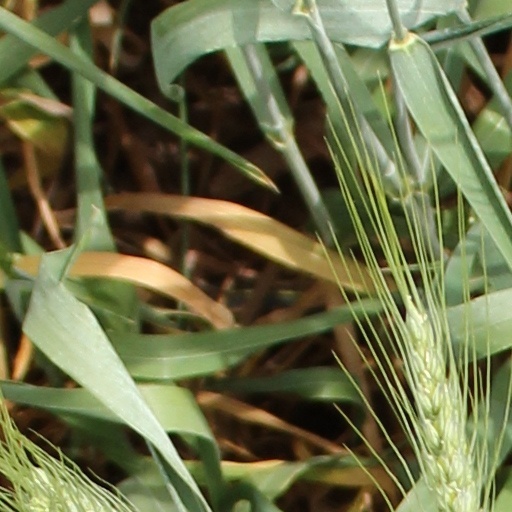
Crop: wheat